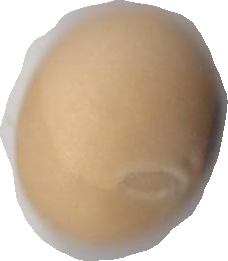
Variety: Anjasmoro